Sylvia Fowles

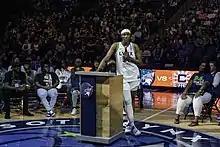
Sylvia Fowles addresses fans during a tribute to her after her final home game before retiring

In 2020, the season was delayed and shortened to 22 games in a bubble at IMG Academy due to the COVID-19 pandemic. On July 29, 2020, Fowles grabbed her 3,357th career rebound during the second game of the 2020 season to surpass Rebekkah Brunson, who happened to be the assistant coach of the Lynx at the time, and became the WNBA all-time leading rebounder. She finished the game with 15 points and 10 rebounds, bringing her total career rebounds to 3,360. On August 14, 2020, Fowles suffered a calf injury and was ruled out indefinitely, causing her to miss the rest of the regular season. Fowles would make her return just in time for the playoffs. The Lynx finished 14–8 with the number 4 seed, receiving a bye to the second round. In the second round elimination game, the Lynx beat the Phoenix Mercury 80–79, advancing the franchise back to the semi-finals. However, in the semi-finals, they would get swept by the Seattle Storm who would end up being the eventual champions, Fowles was unable to play for the entire series.